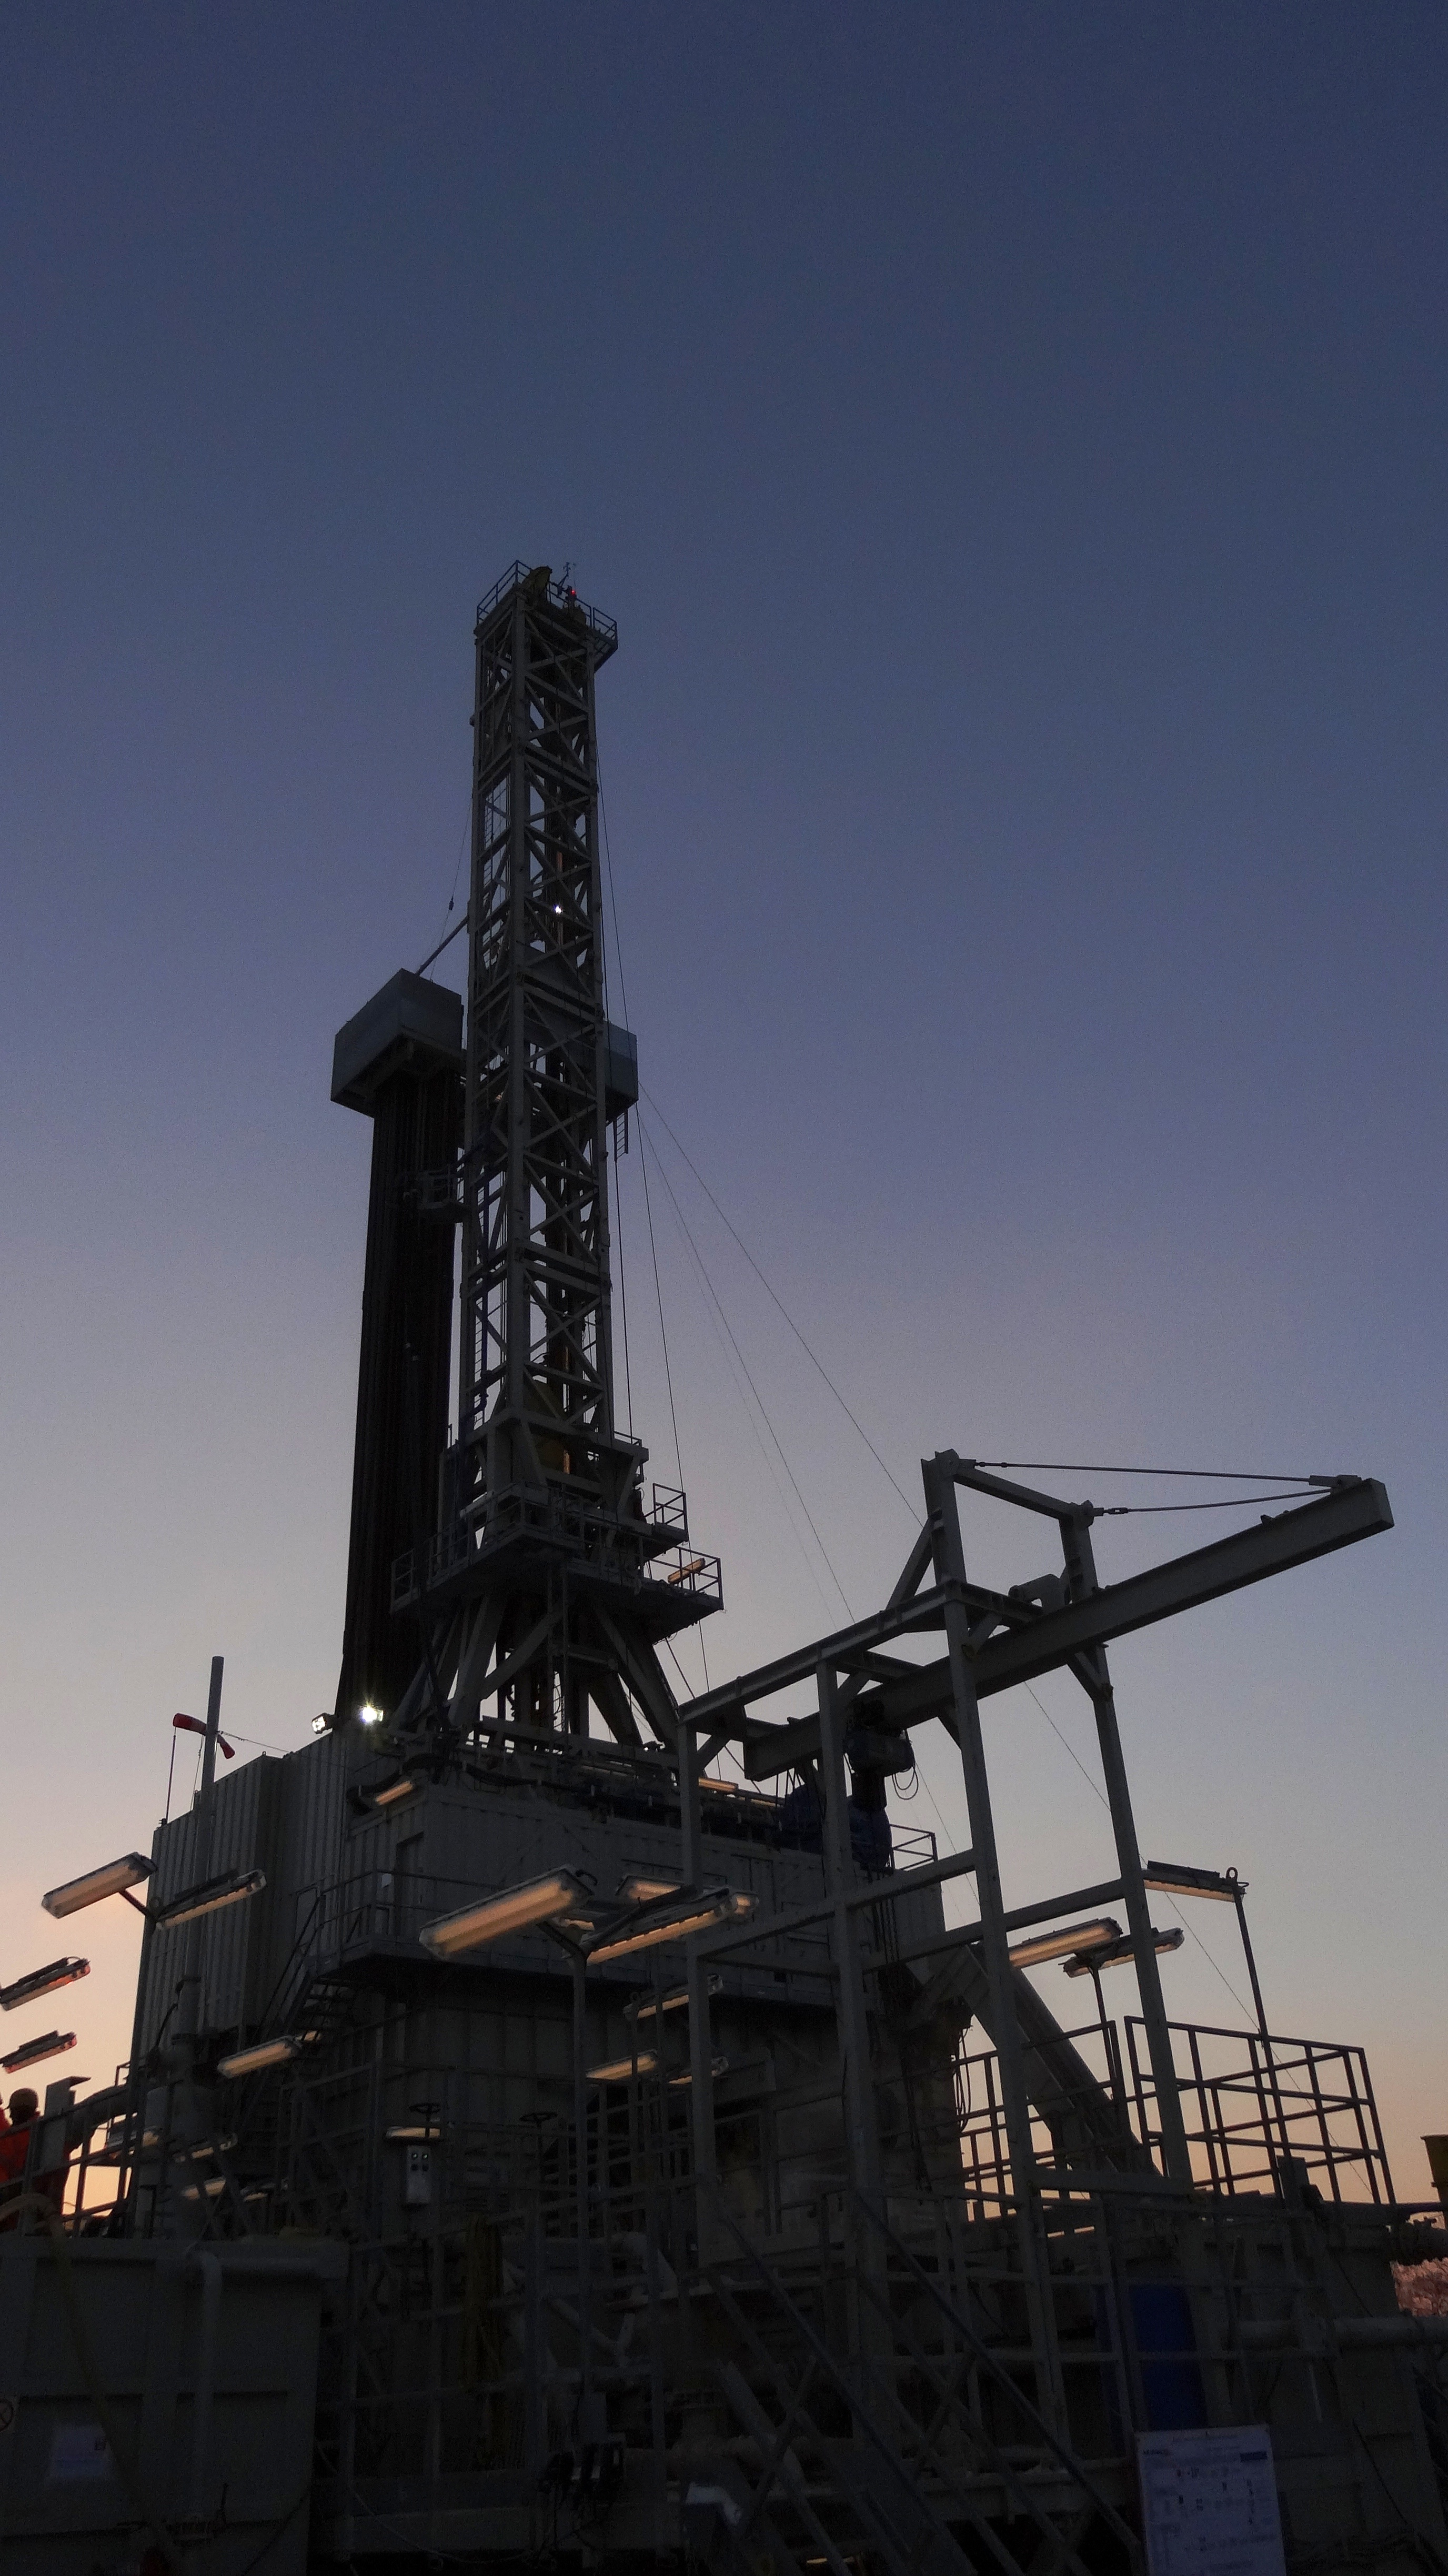
sky, skyscraper, evening, tower, landmark, industry, gas, oil rig, drilling rig